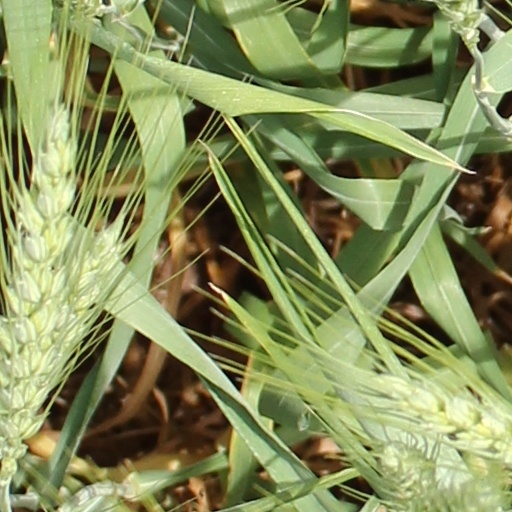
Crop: wheat